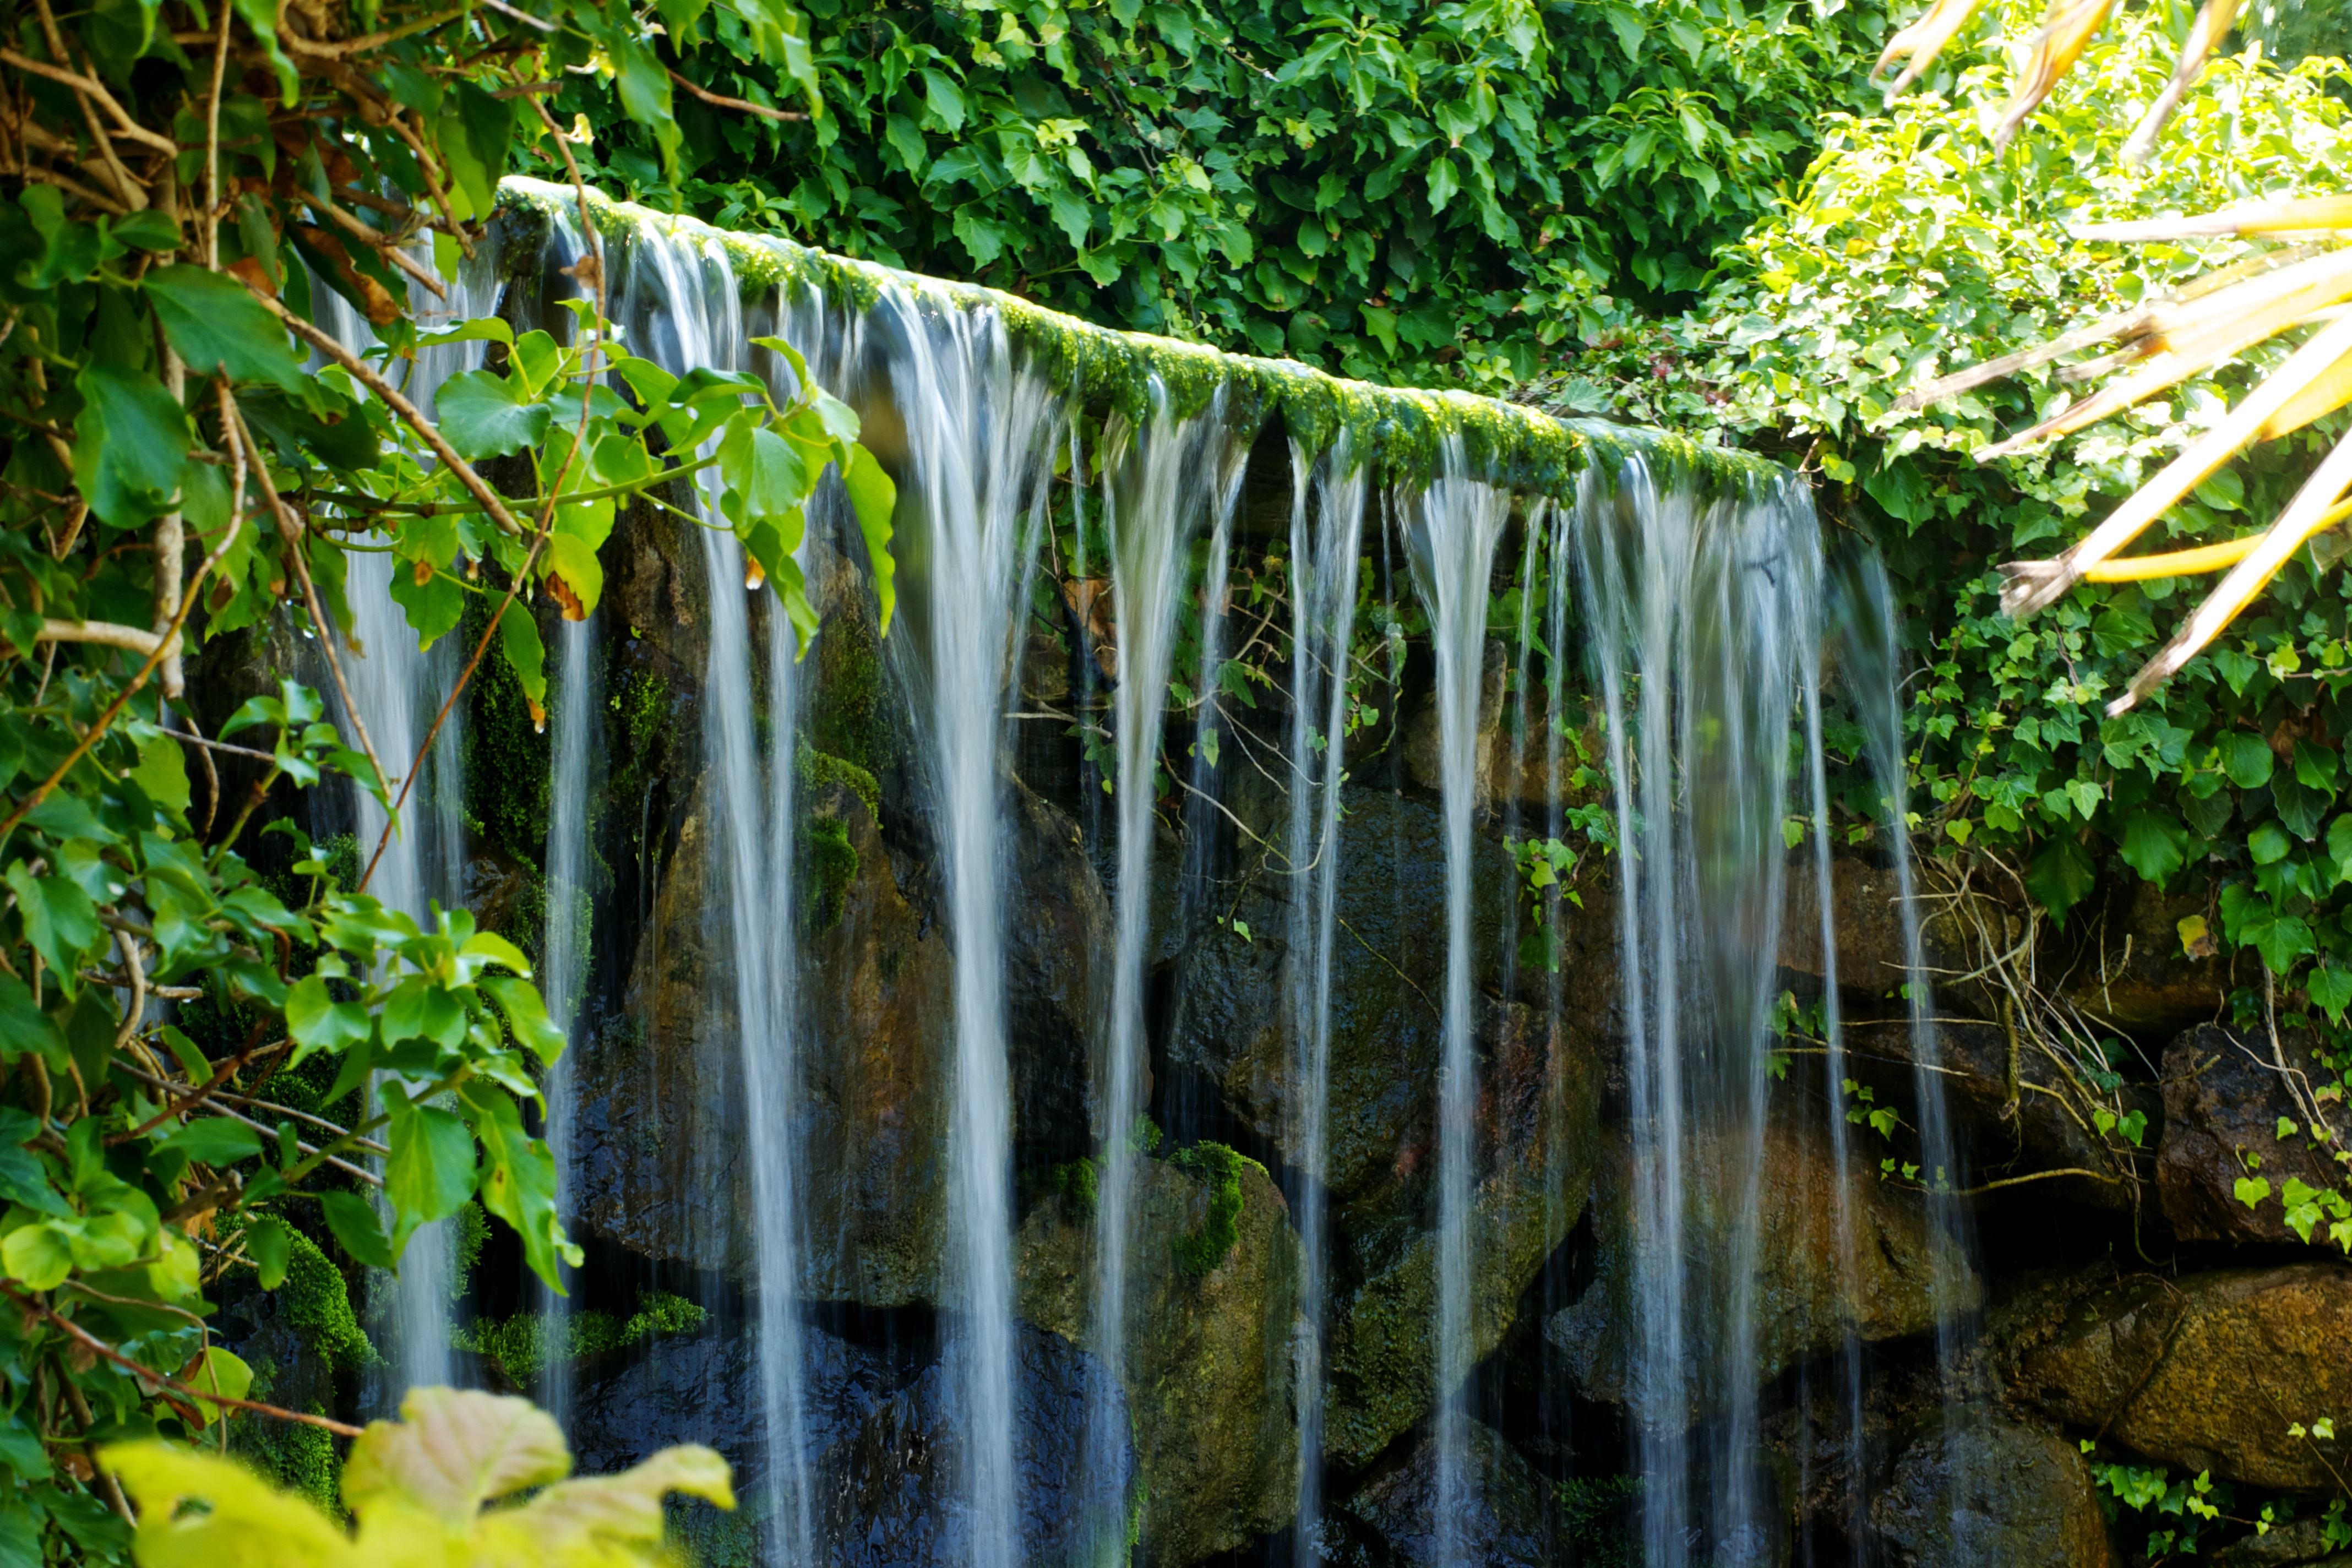
tree, water, nature, forest, waterfall, branch, light, leaf, flower, pond, stream, green, jungle, backyard, botany, garden, body of water, leaves, rocks, 50mm, daylight, vegetation, rainforest, falls, waterfalls, sony, longexposure, botanical garden, woodland, habitat, tropics, water feature, a700, caisteronsea, natural environment